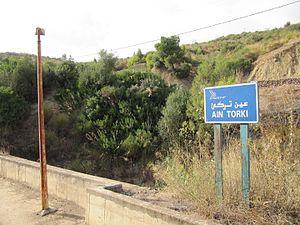
Gare ain torky miliana aindefla algeria
Aïn Torki est une commune de la wilaya de Aïn Defla en Algérie.
Cette liste de gares d'Algérie a pour objectif de rassembler l'ensemble des gares ferroviaires, existantes, situées en territoire algérien. C'est une liste alphabétique comprenant un classement par nom des gares en service gérées par la Société nationale des transports ferroviaires.